Marvis Frazier

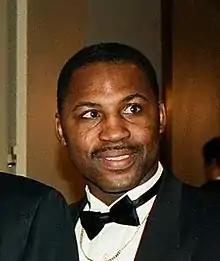
Frazier in 1996

Marvis Frazier (born September 12, 1960) is an American former professional boxer who fought in the heavyweight division. The son of Joe Frazier, he challenged once for the heavyweight title.